Megumi Han

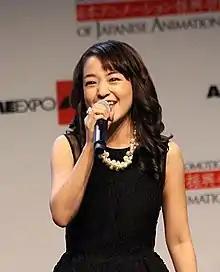
Han at Anime Expo 2013

is a Japanese actress and voice actress employed by Atomic Monkey. She is the daughter of the voice actress Keiko Han.